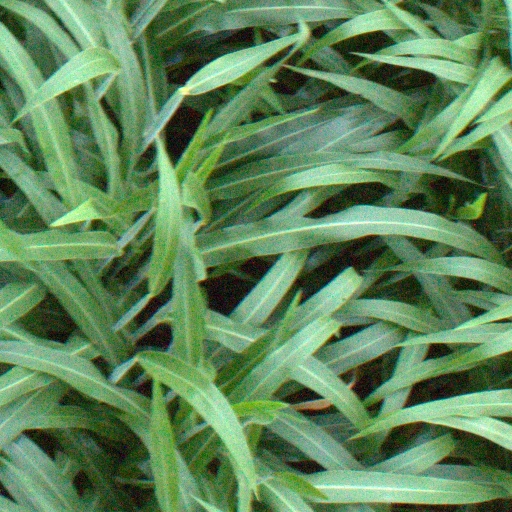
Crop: sorghum